Michael Bennett (defensive lineman, born 1985)

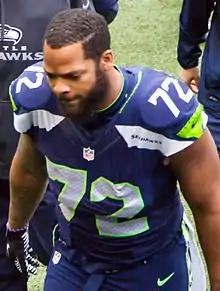
Bennett with the Seattle Seahawks in 2013

Michael Bennett Jr. (born November 13, 1985) is an American former professional football player who was a defensive end in the National Football League (NFL). He played college football for the Texas A&M Aggies, and signed with the Seattle Seahawks as an undrafted free agent in 2009. Bennett also played for the Tampa Bay Buccaneers, Philadelphia Eagles, New England Patriots, and Dallas Cowboys. Over his career Bennett made three Pro Bowls and won Super Bowl XLVIII with the Seahawks. He is the brother of former tight end Martellus Bennett.